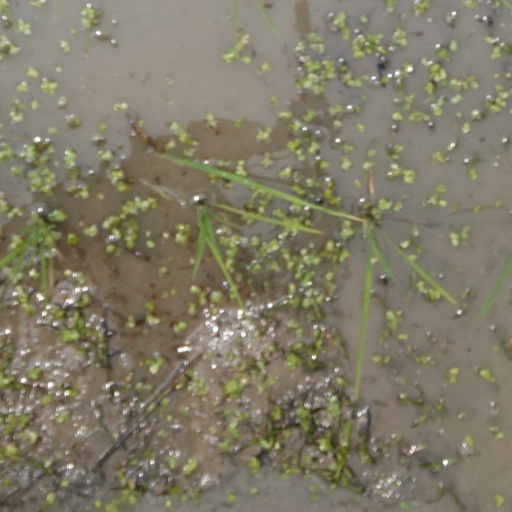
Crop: rice